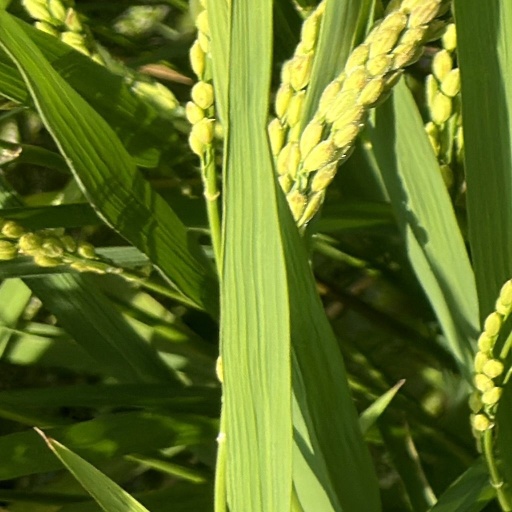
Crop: rice